Antonio Ochoa Piccardo

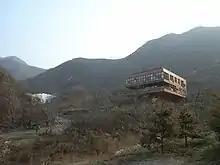
Red House in the Commune by the Great Wall in Beijing, China

Antonio Ochoa Piccardo was born on July 8, 1956, in Caracas, Venezuela. In 1968, his family moved to Beijing during the cultural revolution when his father took a job with the Xinhua News Agency. They returned to Caracas shortly after.